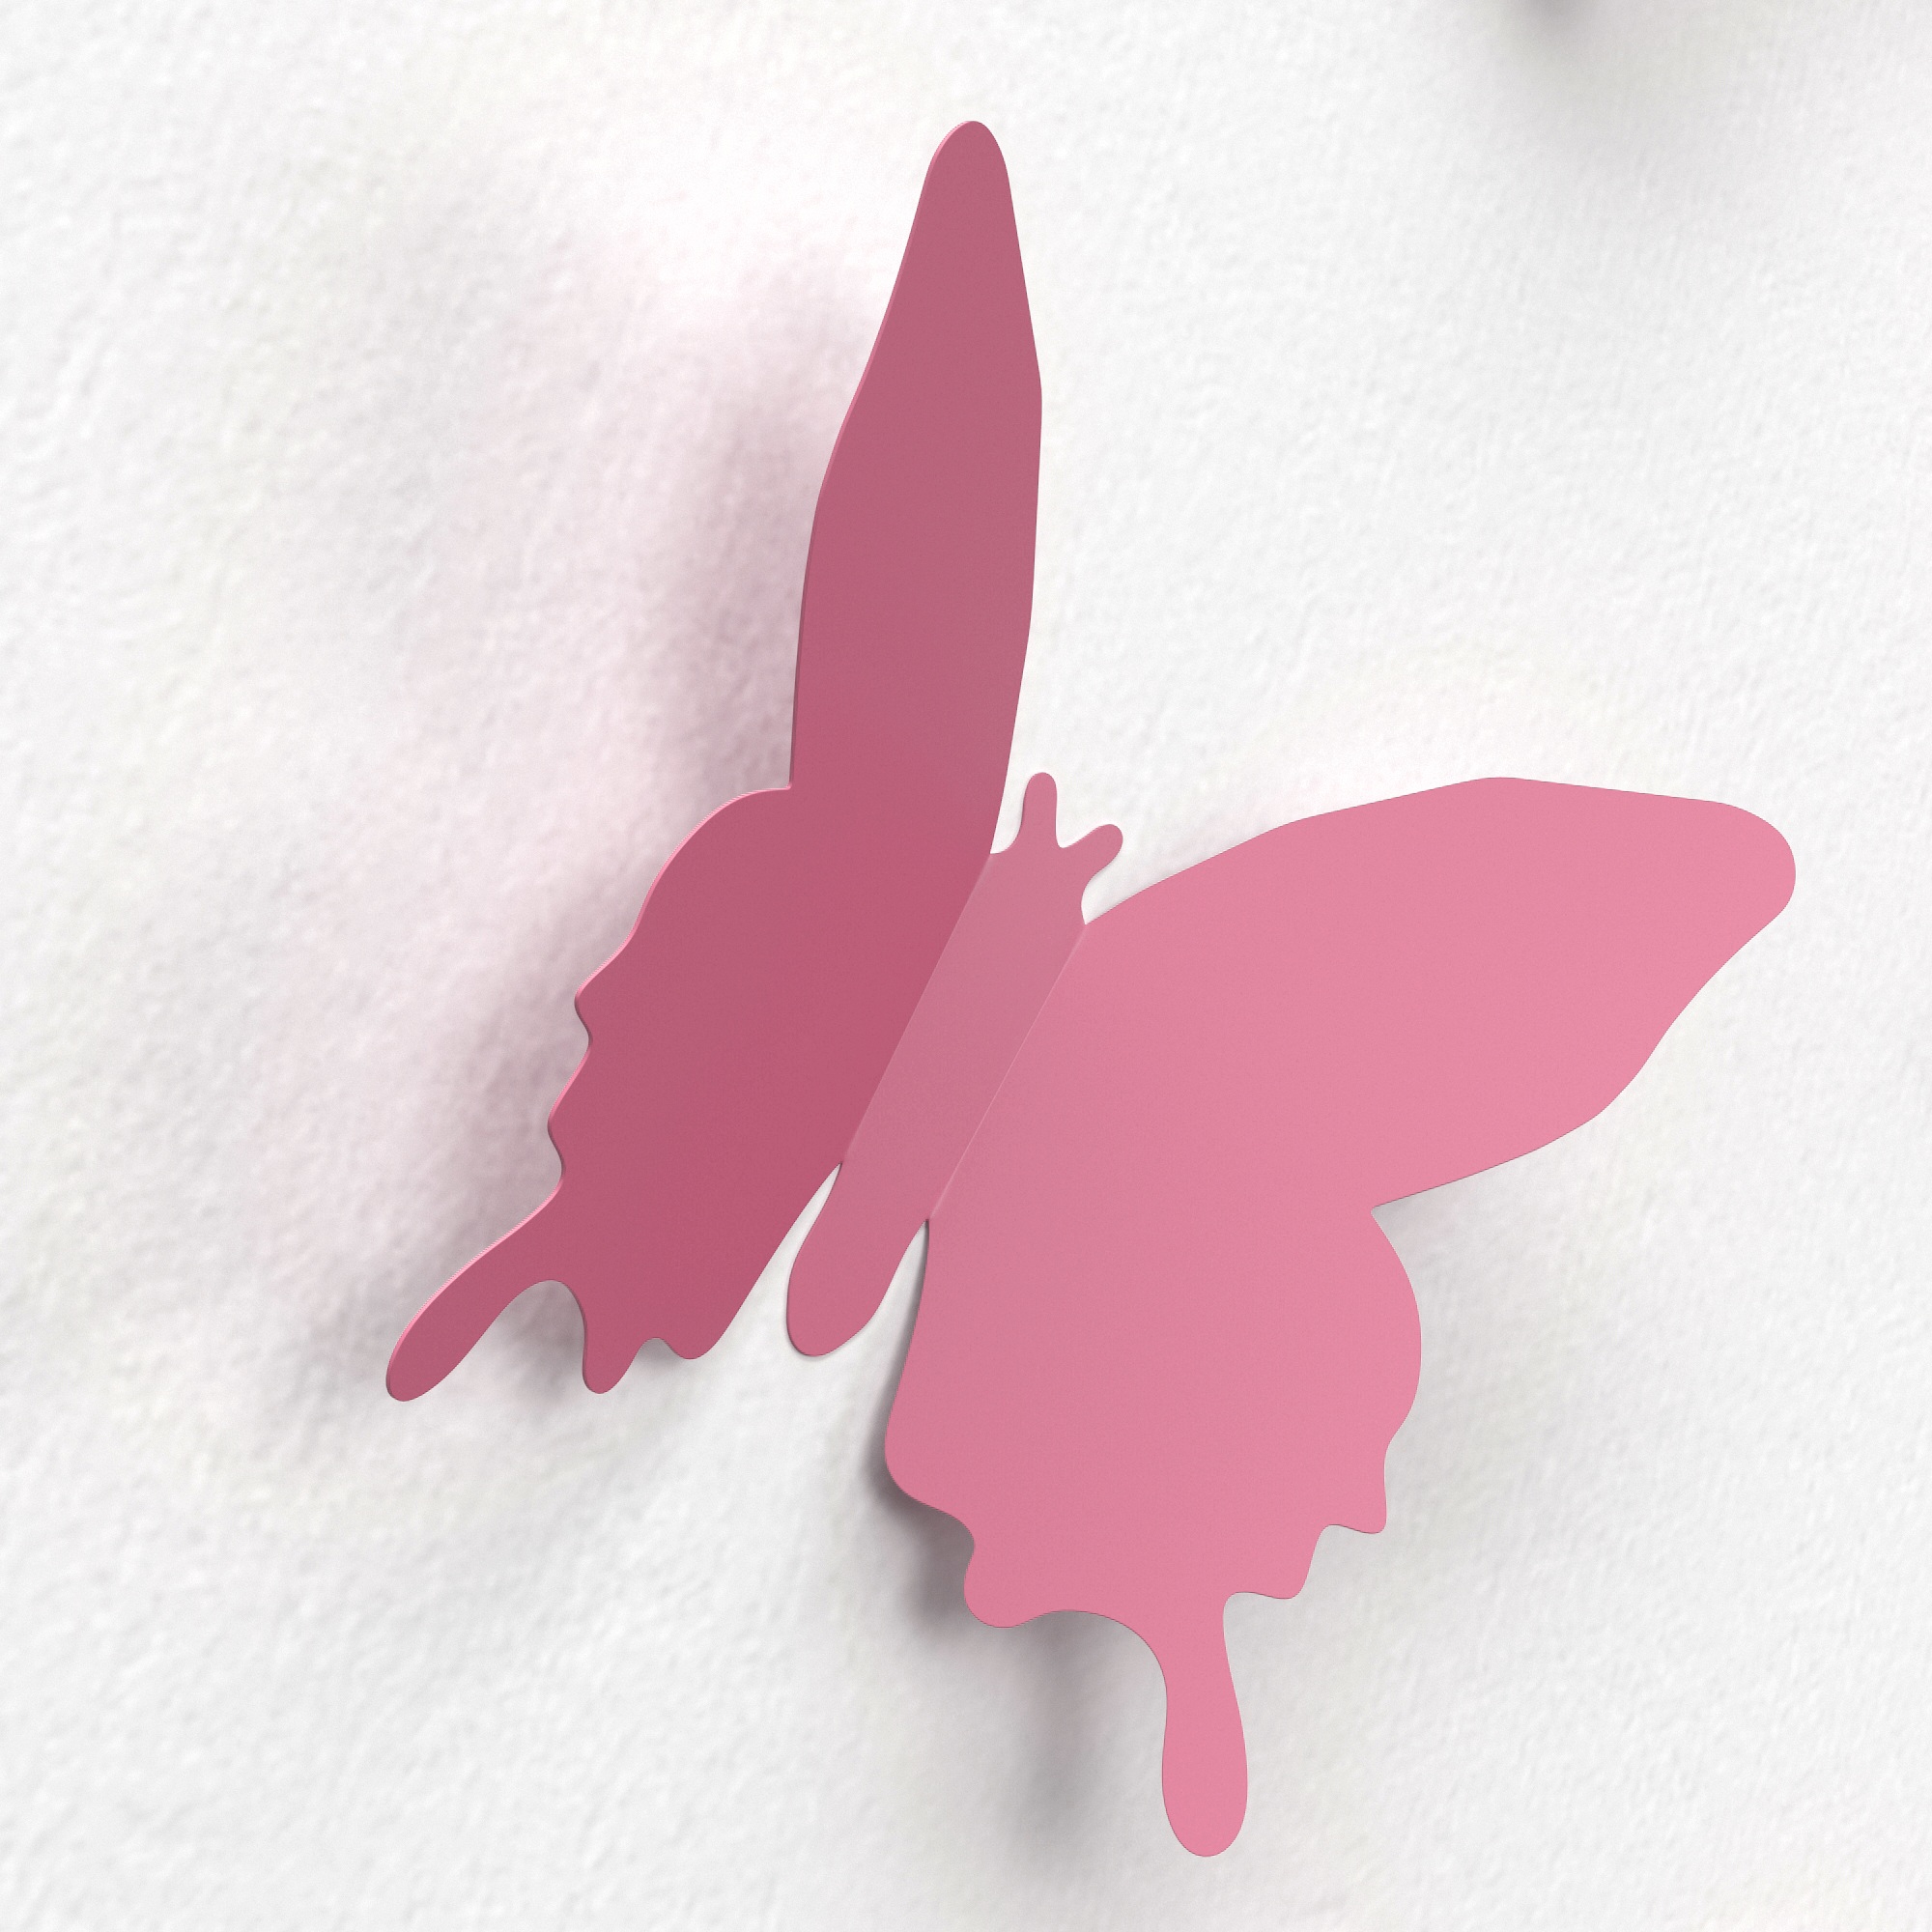
hand, leaf, petal, wall, decoration, color, butterfly, colorful, pink, sticker, maple leaf, pleasure, paper decoration